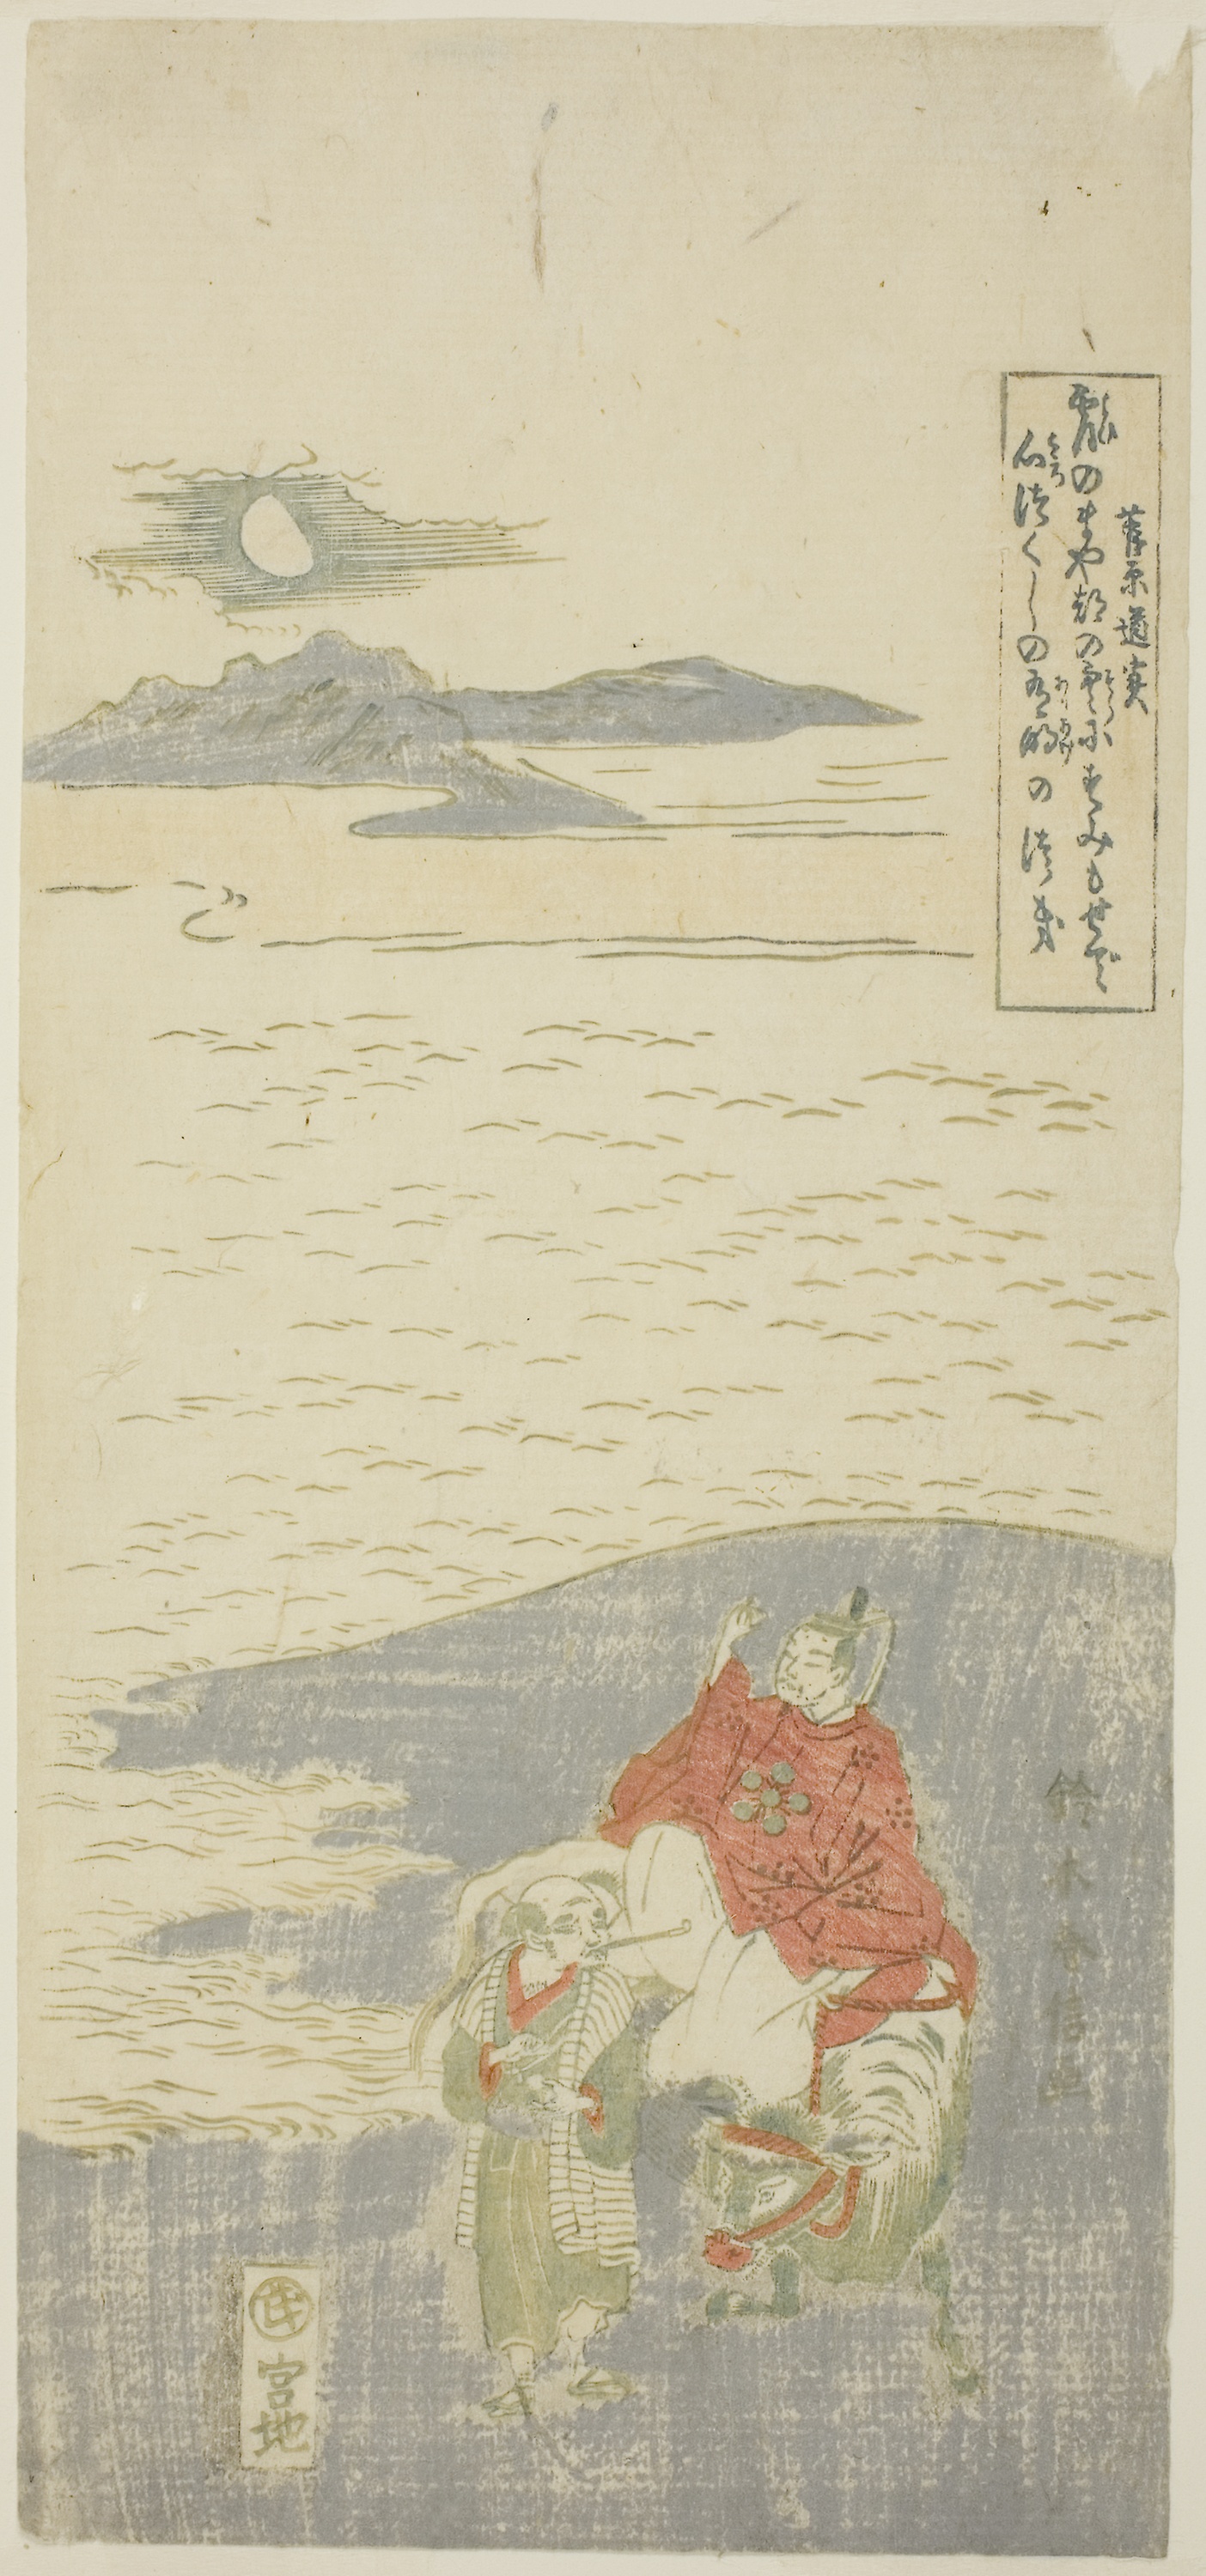
text, illustration, art, painting, paper, paper product, fictional character, drawing